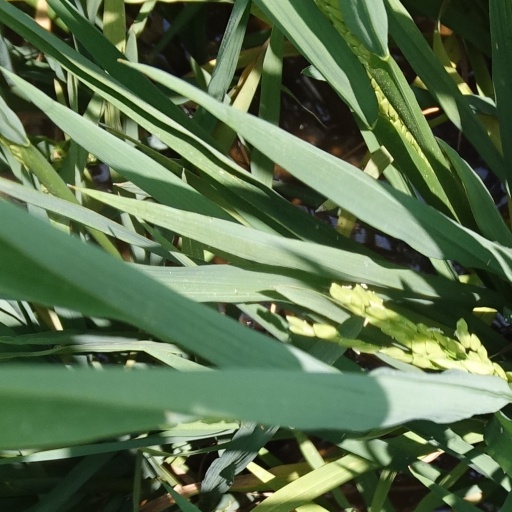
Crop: rice